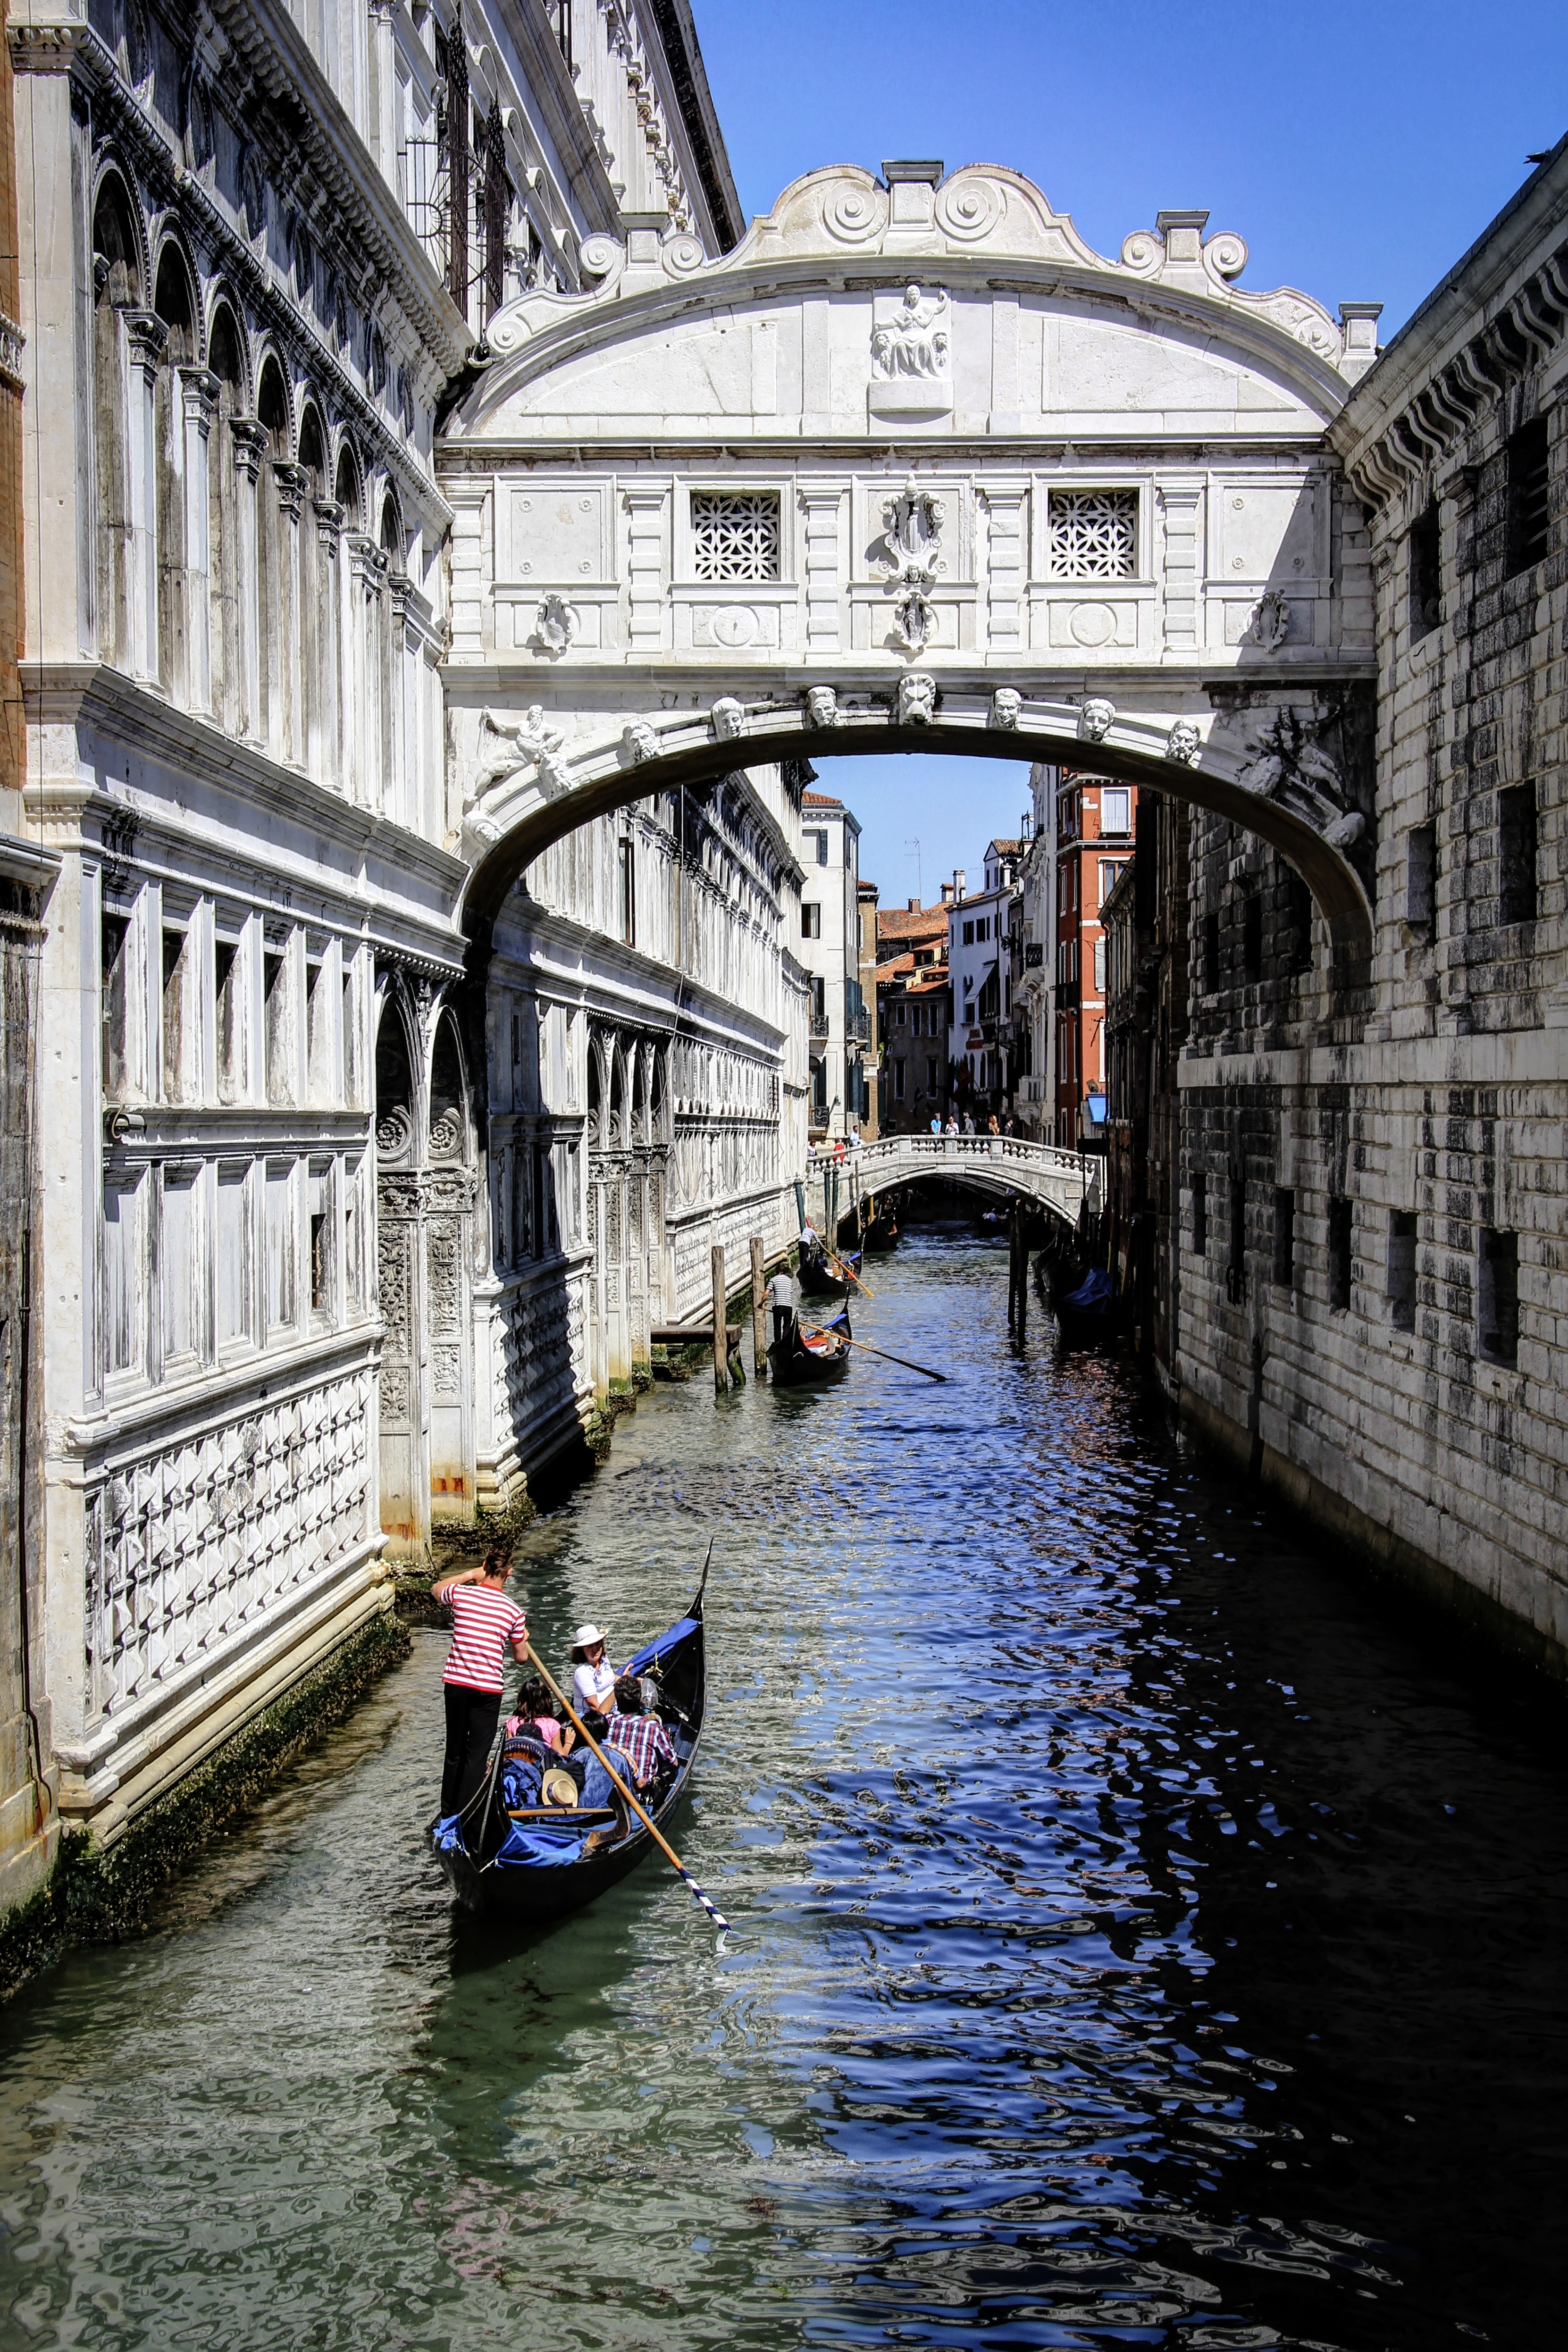
boat, city, river, canal, cityscape, vacation, tourist, europe, vehicle, romantic, italy, venice, tourism, waterway, veneto, european, gondola, watercraft, italian, venetian, bridge of sighs, geographical feature